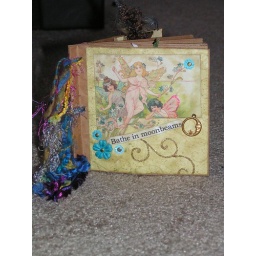
bathe in moonbeams paper bag book